Parodius

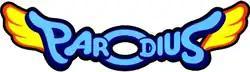

is a series of cute 'em ups developed and published by Konami. The games are tongue-in-cheek parodies of "Gradius", and also feature characters from many other Konami franchises.